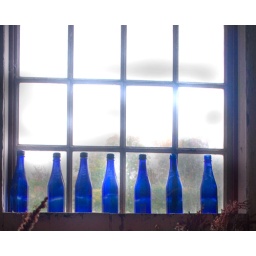
Inside a country farm stand I noticed the row of blue bottles in a window..